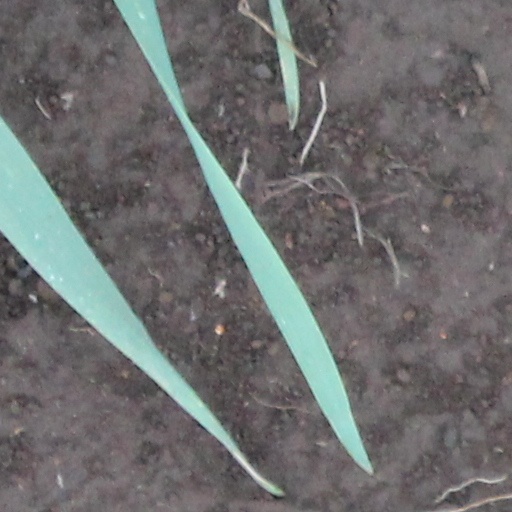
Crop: wheat